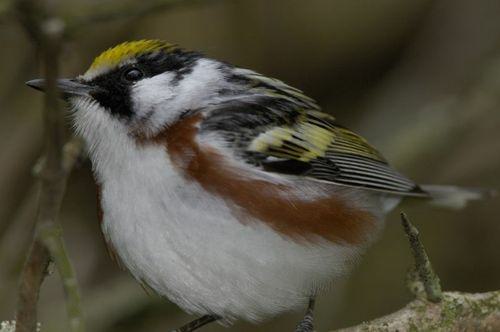
A photo of a chestnut sided warbler